List of birds of the Galápagos Islands

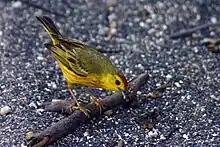
Yellow warbler

Falcons are streamlined aerodynamic birds of prey which were traditionally thought to be closely related to the Accipitriformes. Recent genetic studies place them closer to parrots.